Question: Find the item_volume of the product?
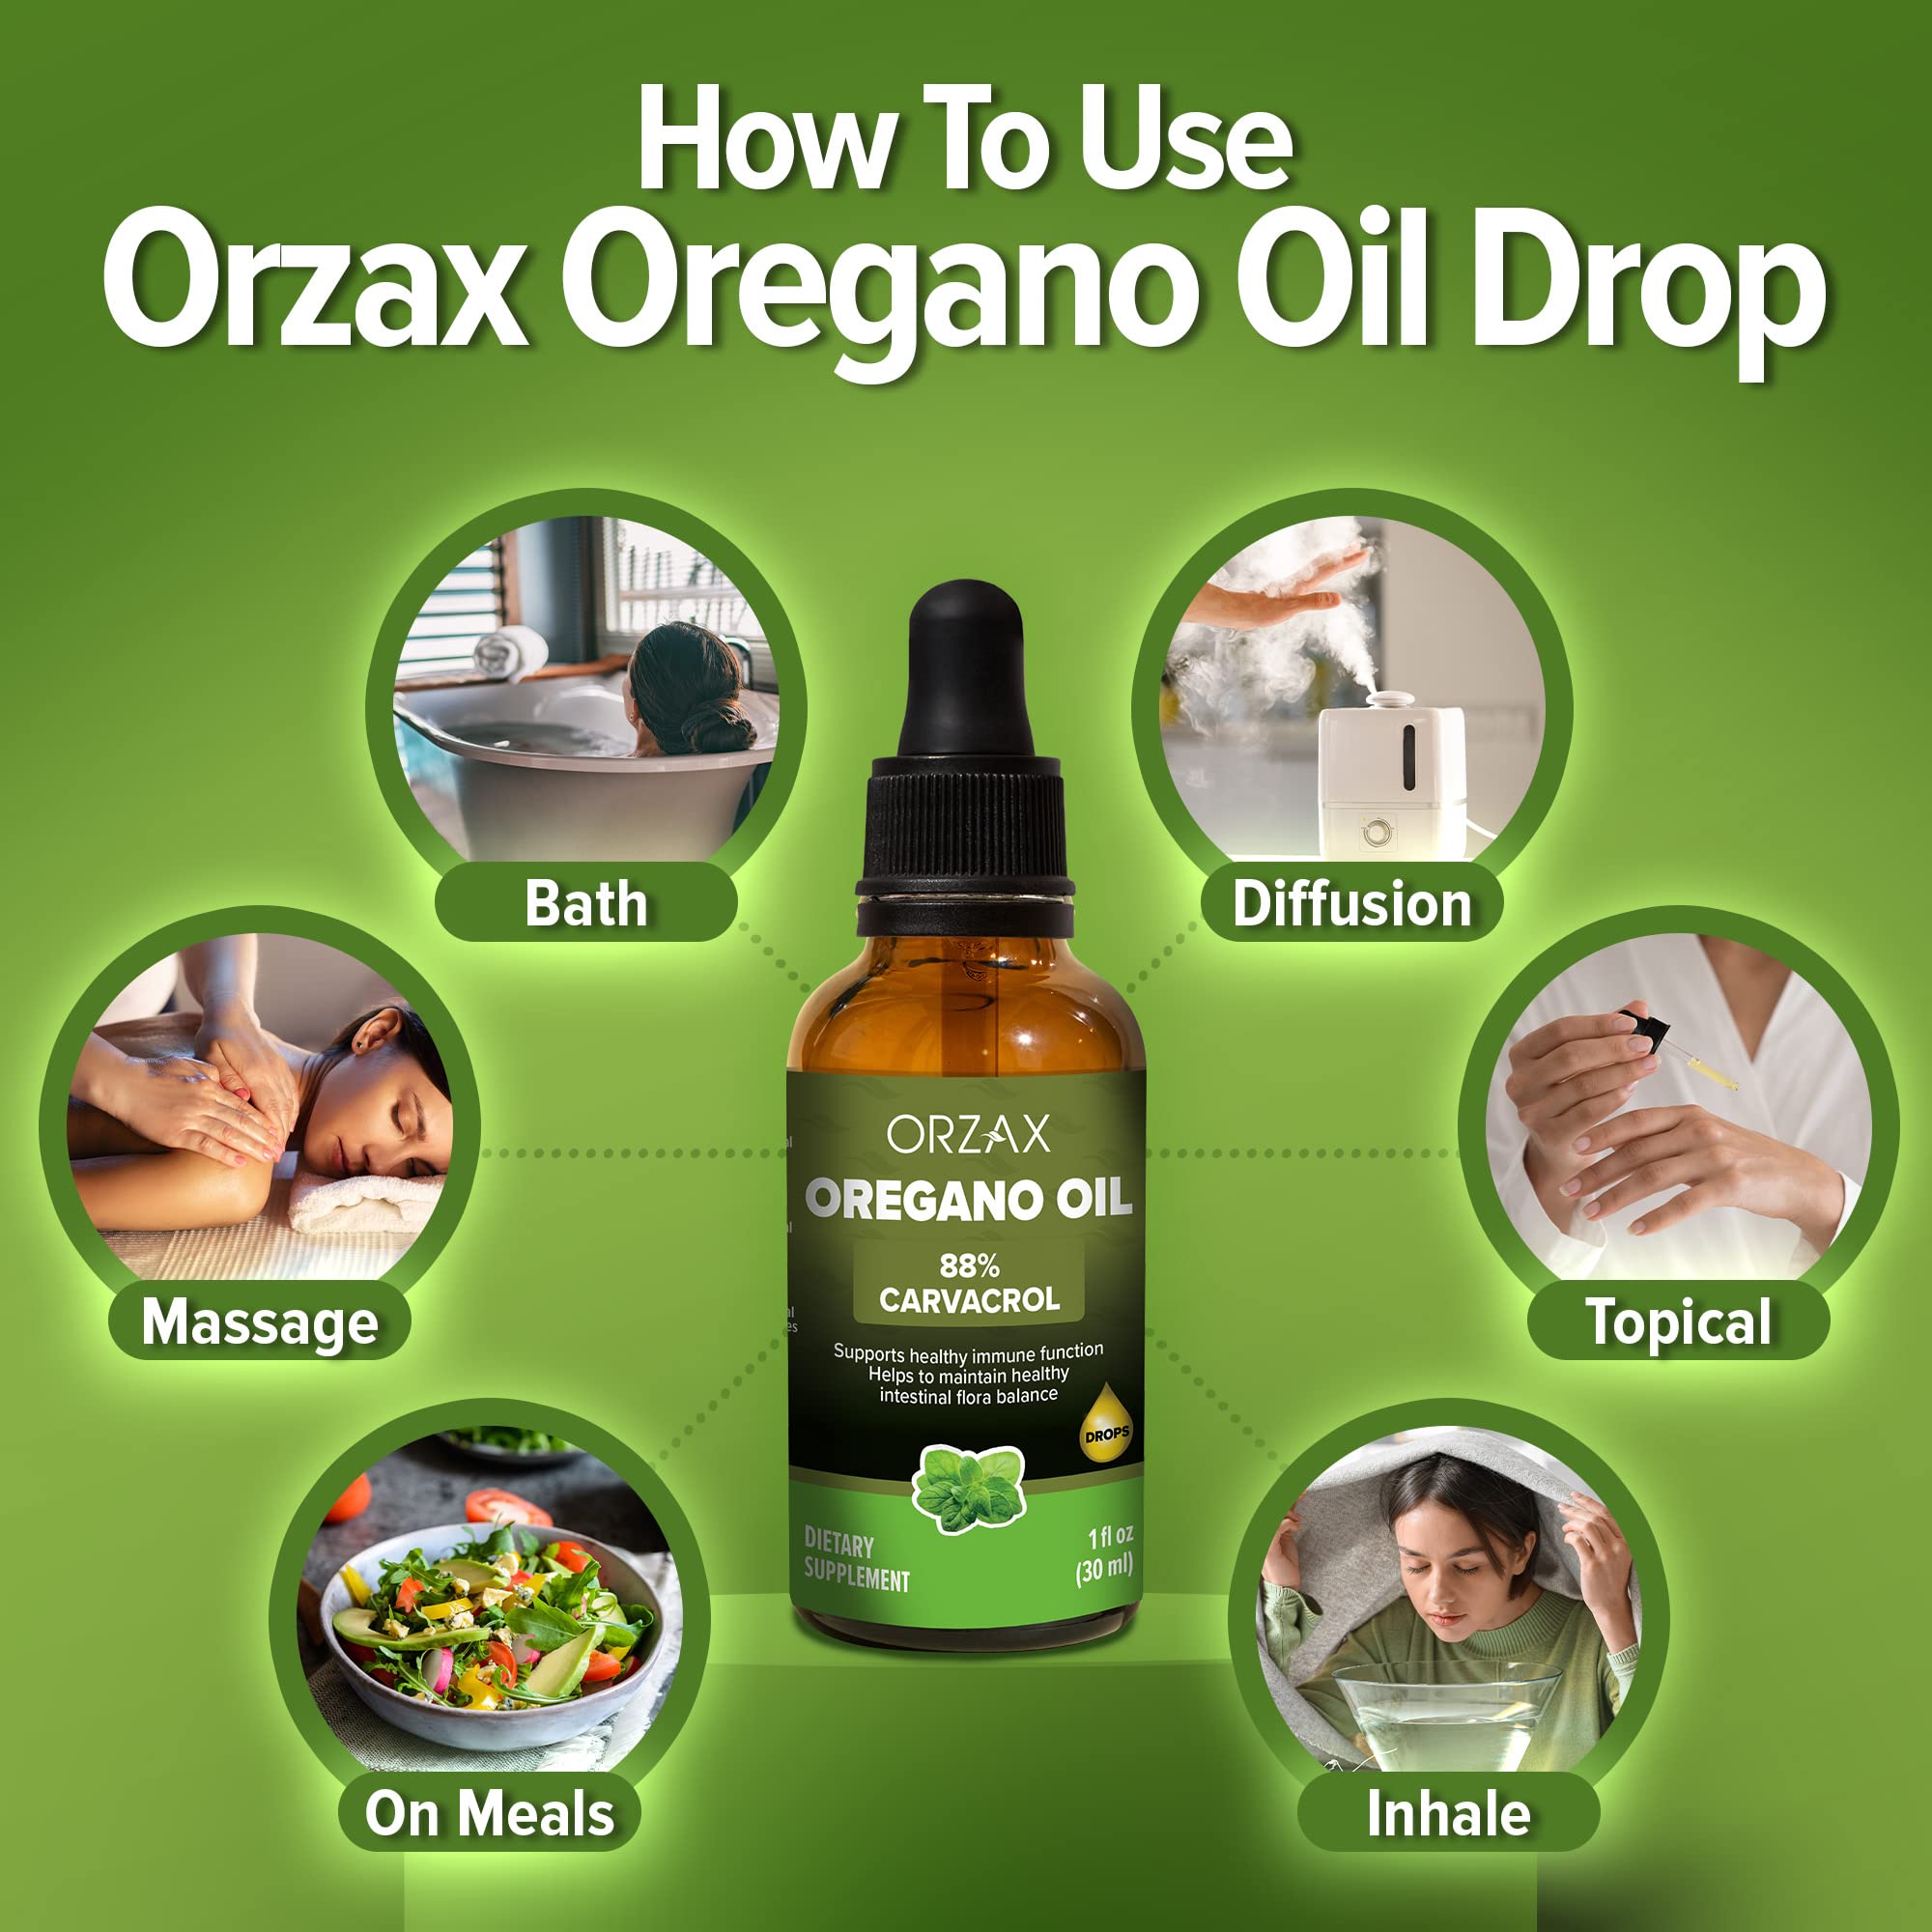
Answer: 1.0 fluid ounce